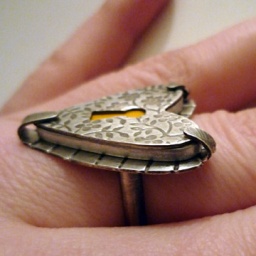
Sterling and a curve in the road street sign.